Transport in Beijing

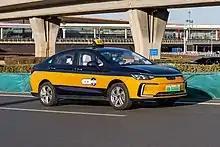
A Beijing EU5 taxi leaving Beijing Capital International Airport Terminal 3

Taxi fares depend on the vehicle type: these start at CNY 13 for the first 3 kilometers, and go up by CNY2.30 per extra kilometer; the per-kilometer charge is based upon the make and model of the vehicle. After 10 pm the base fare goes up by 20%. Idling time is also factored into the total fare, which is CNY2.30 (CNY4.60 during rush hours of 07:00−09:00 and 17:00−19:00) per 5 minutes of standing or running at speeds lower than . All legal cabs will be part golden yellow or all black in color, and display their permits and paperwork on the dash board and windshield.